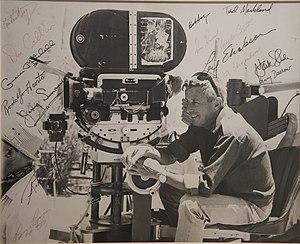
William F. Claxton est un réalisateur, monteur, producteur et scénariste américain né le 22 octobre 1914 dans le comté de Los Angeles en Californie aux États-Unis, décédé le 11 février 1996 à Santa Monica.